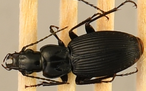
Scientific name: Pterostichus lachrymosus
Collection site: Mountain Lake Biological Station NEON (MLBS), plot MLBS_009